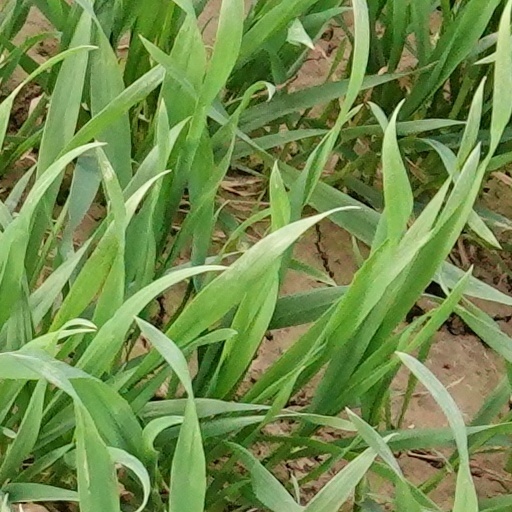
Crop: wheat